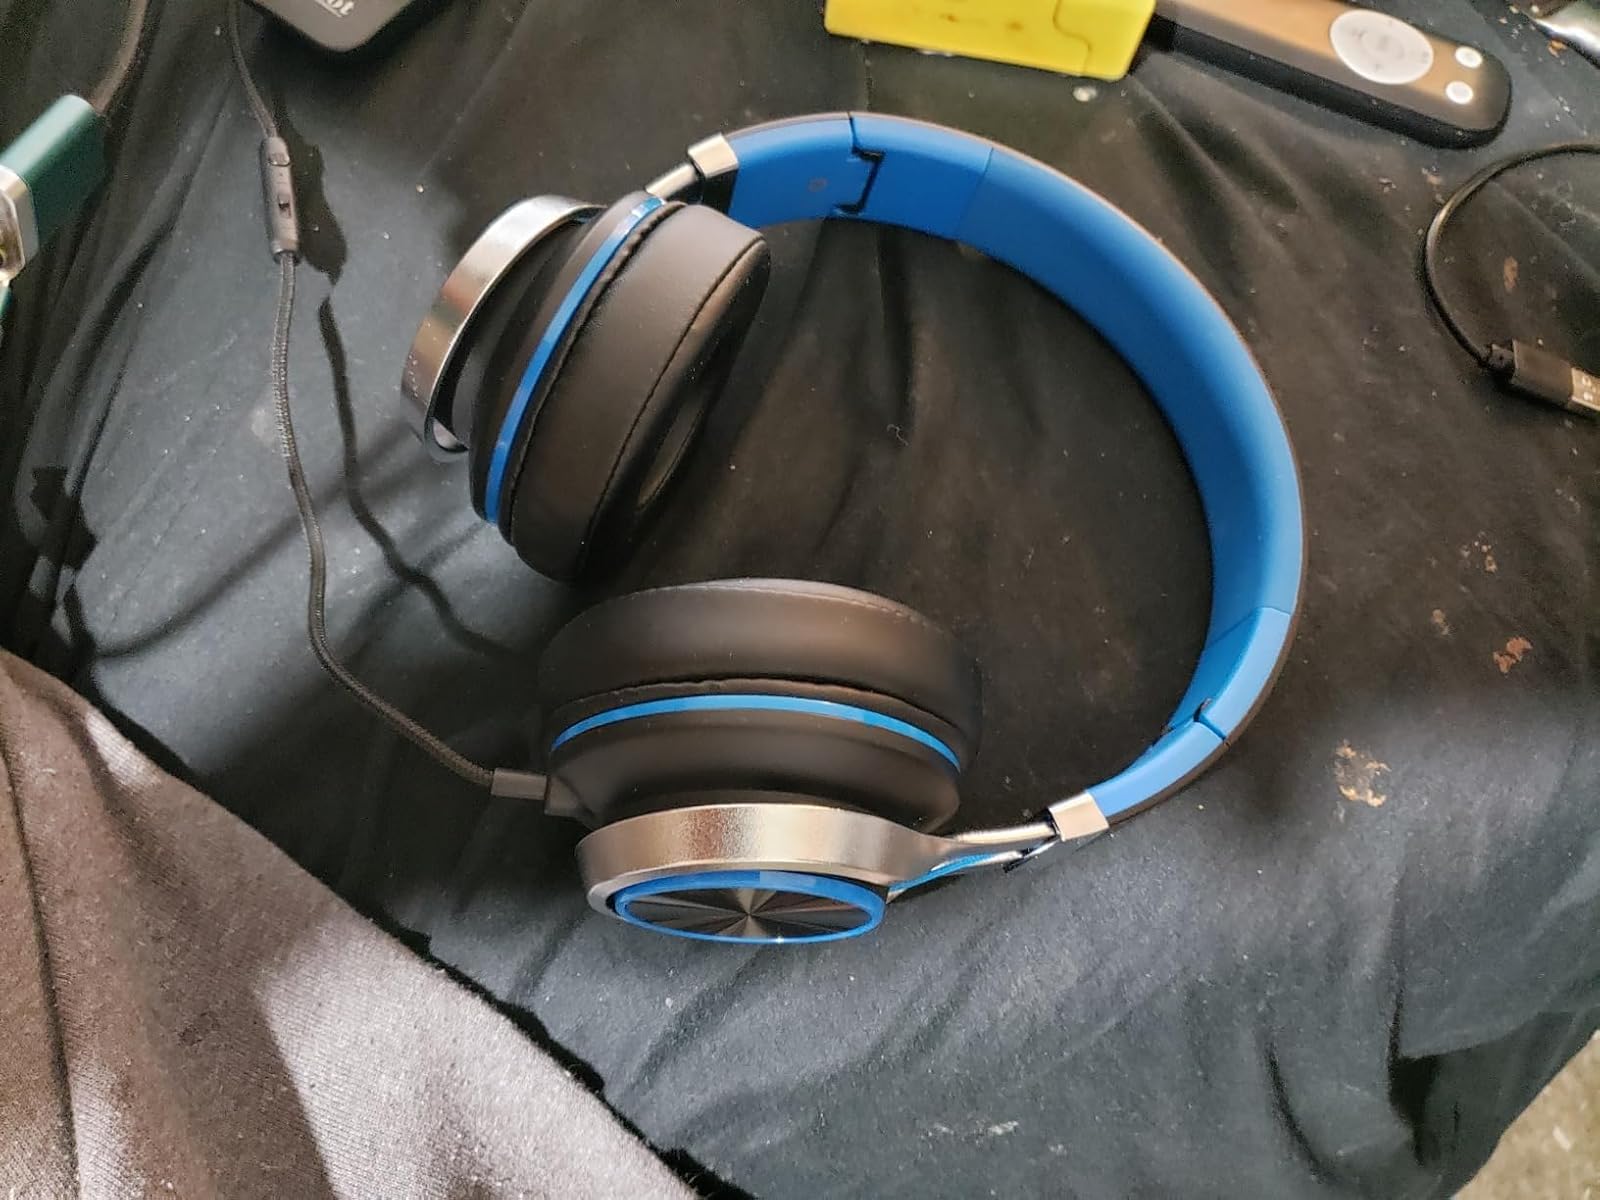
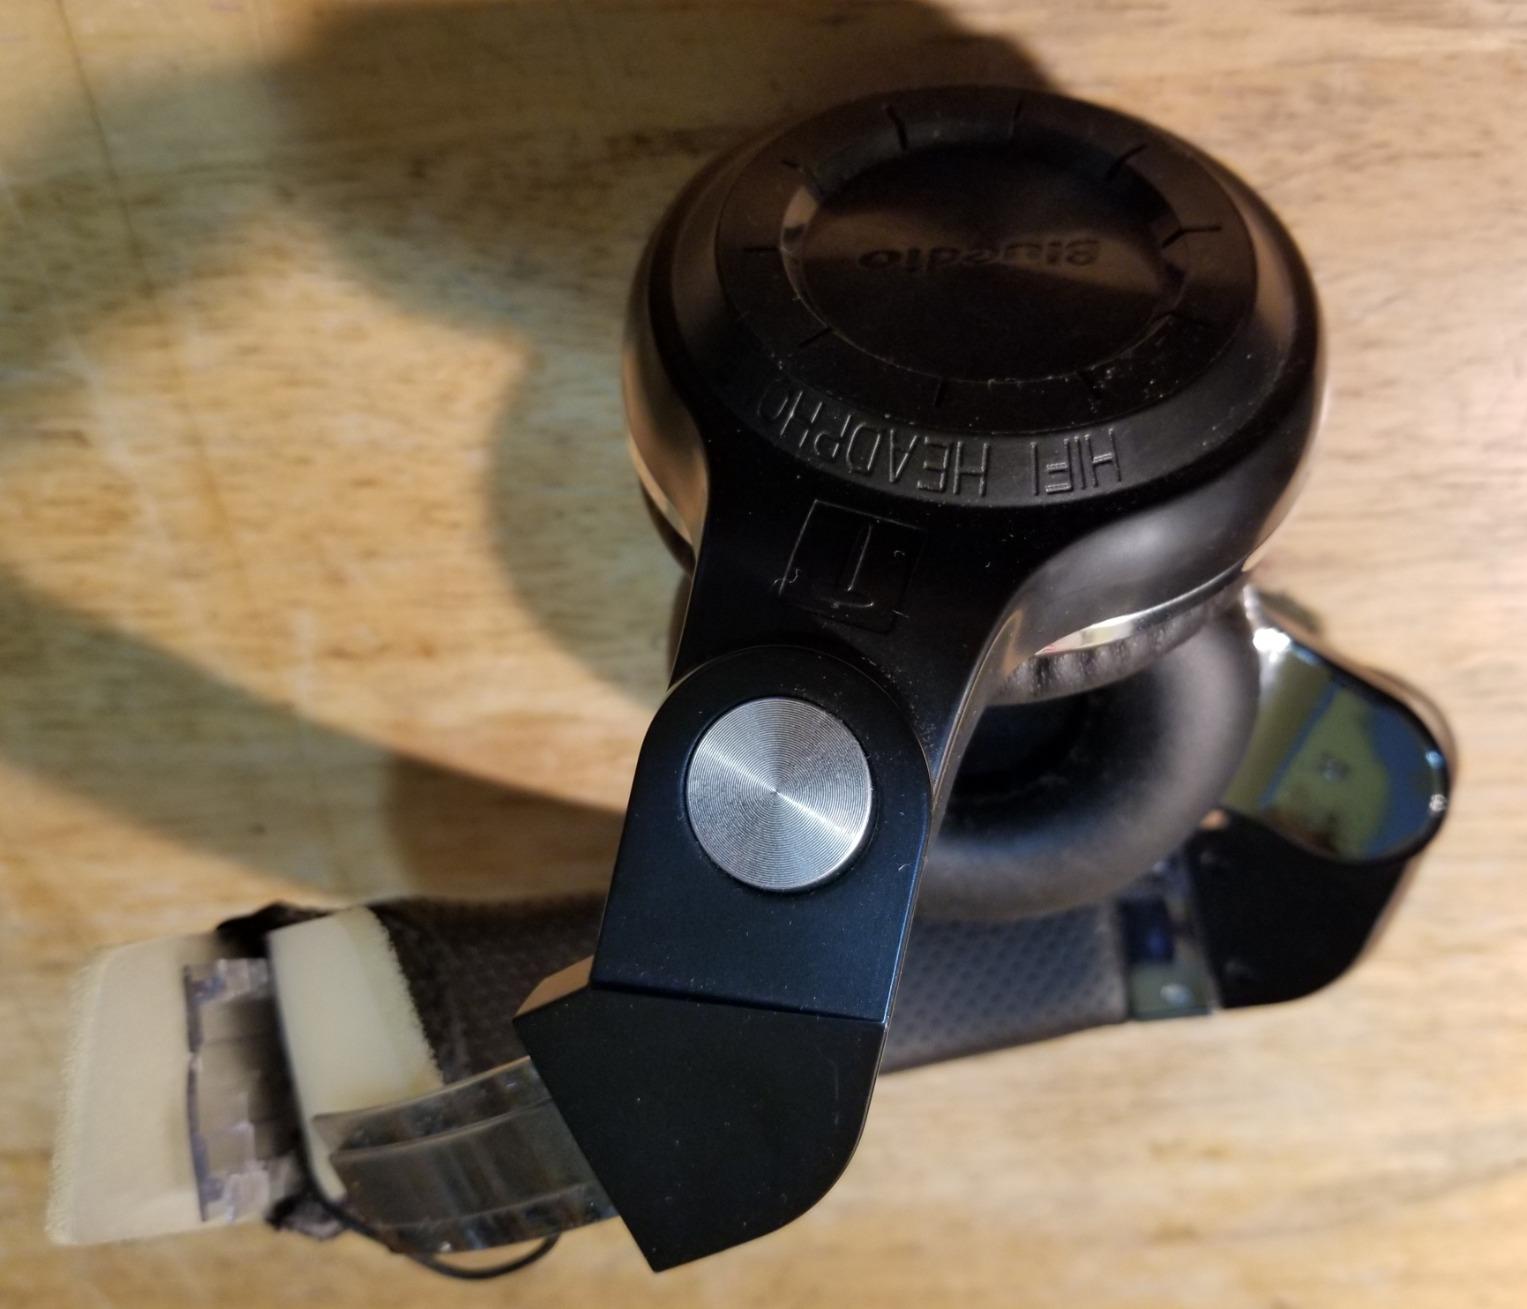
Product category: headphones
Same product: no